Miguel Venegas

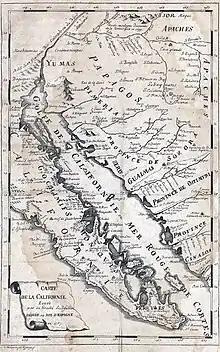
Map of Baja California, from the 1766 French edition of "Noticia de la California".

In the mid-1730s, he was assigned the task of writing an account of Baja California. This seems to have been, at least in part, to counter the setback to the missionaries' efforts and reputation caused by the Pericú revolt on the southernmost part of the peninsula in 1734. The historian was given access to the missionaries' correspondence and reports, and he was able to exchange letters with them to acquire further information, which he did through the use of questionnaires.